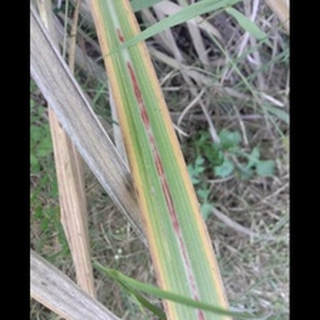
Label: sugarcane_red_rot